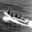
Label: ship